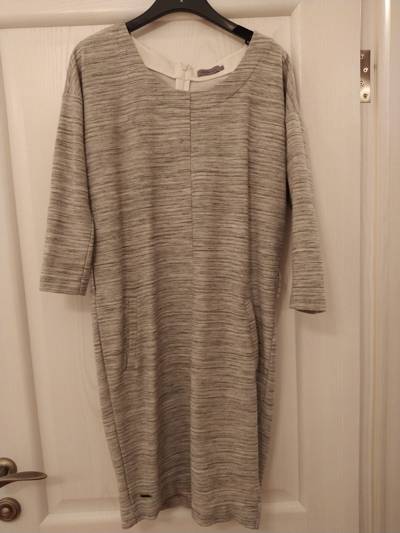
Waste category: clothes